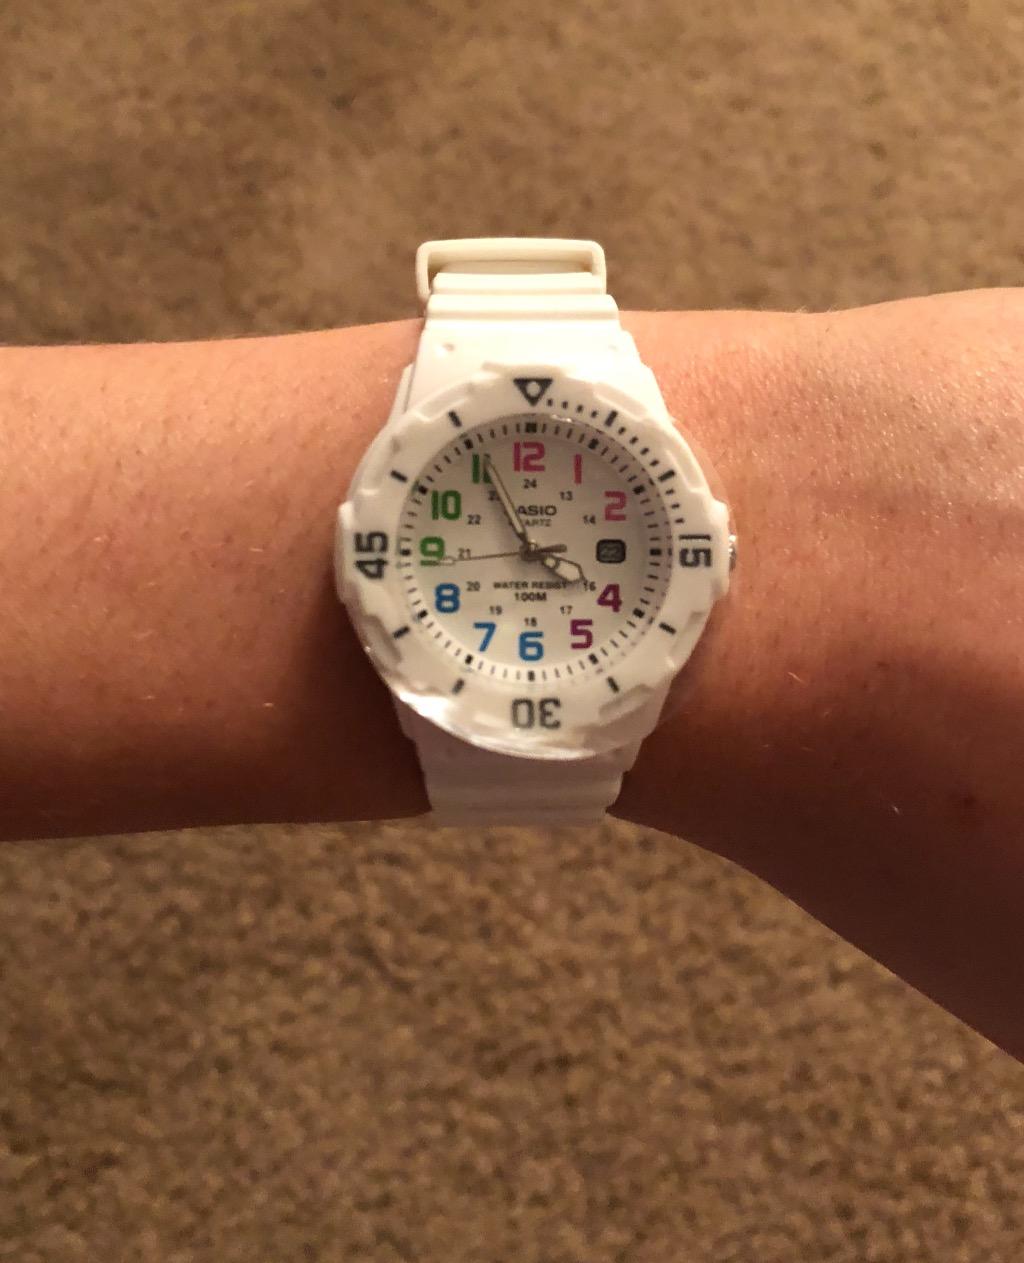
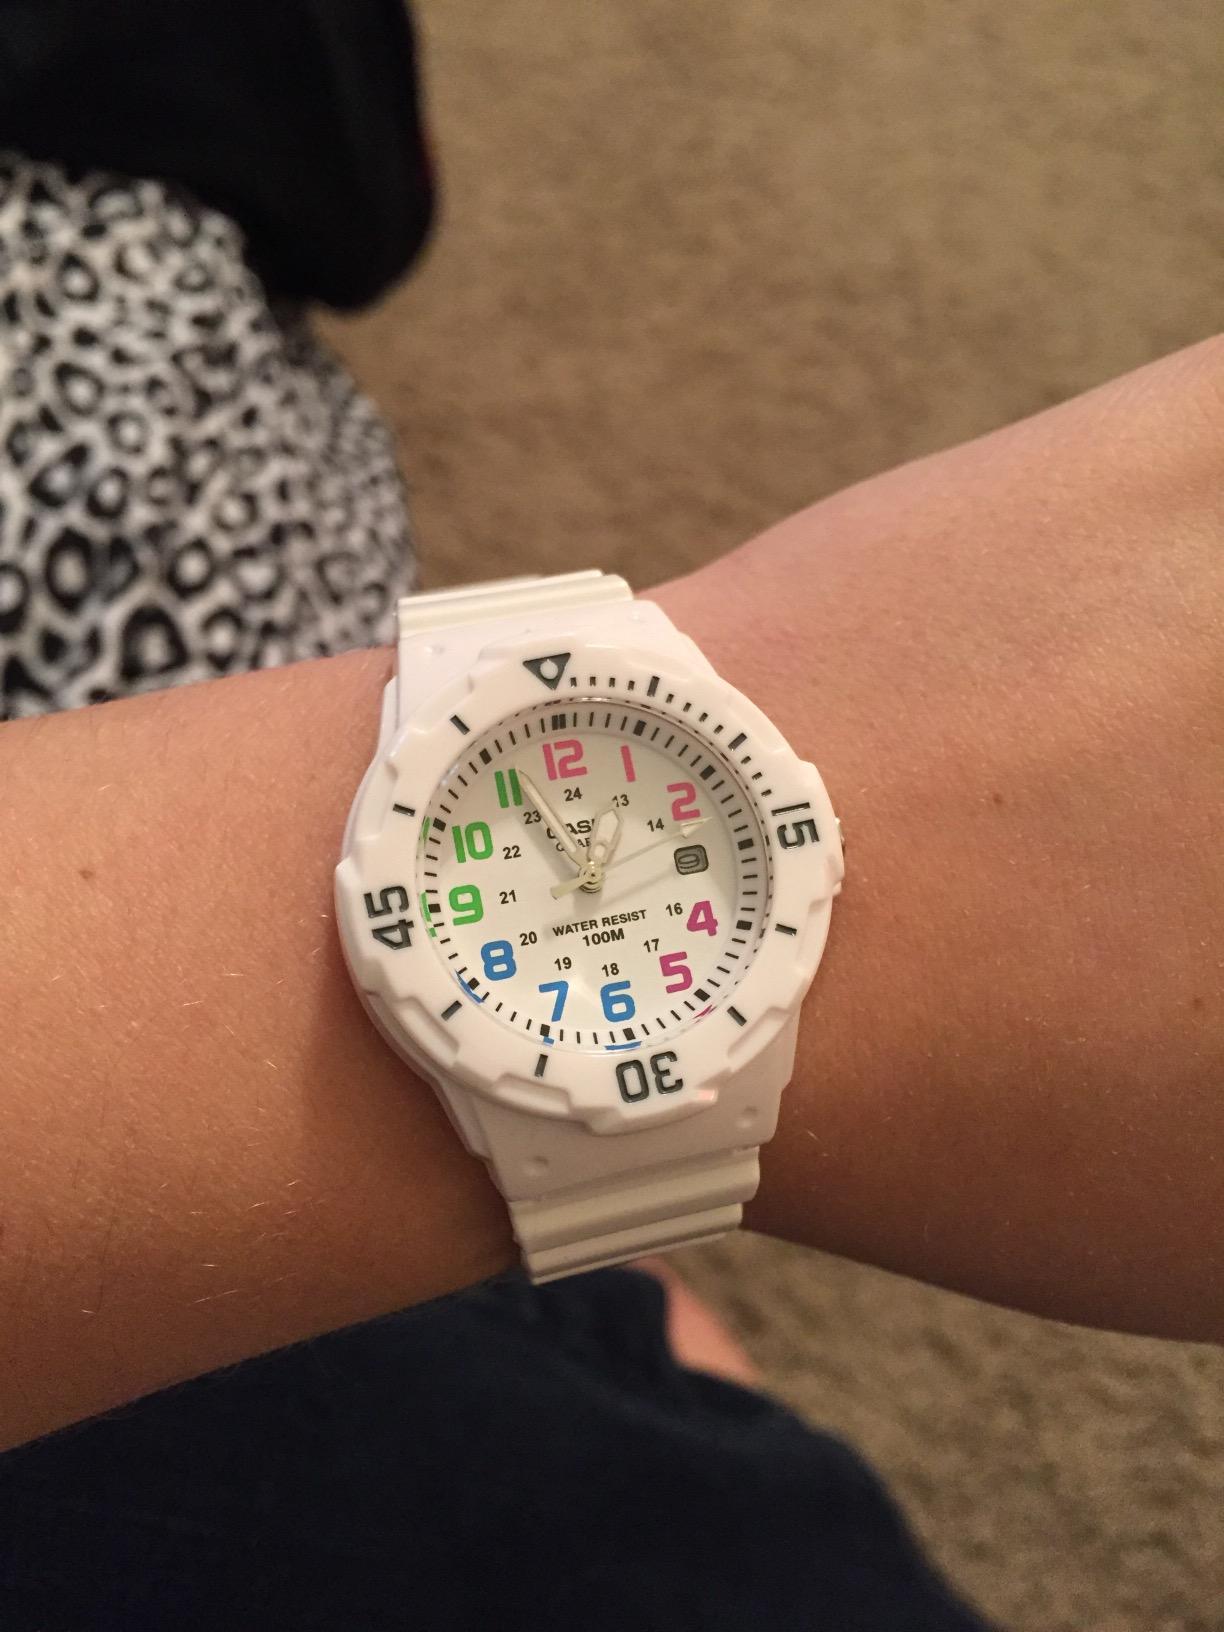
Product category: accessories_watch
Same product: yes